Farm

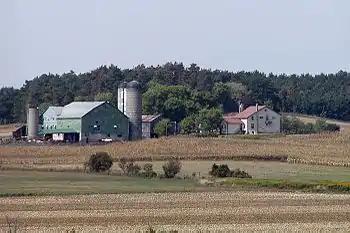
A typical North American grain farm with farmstead in Ontario, Canada

A farm may be owned and operated by a single individual, family, community, corporation, or a company, may produce one or many types of produce, and can be a holding of any size from a fraction of a hectare to several thousand hectares.